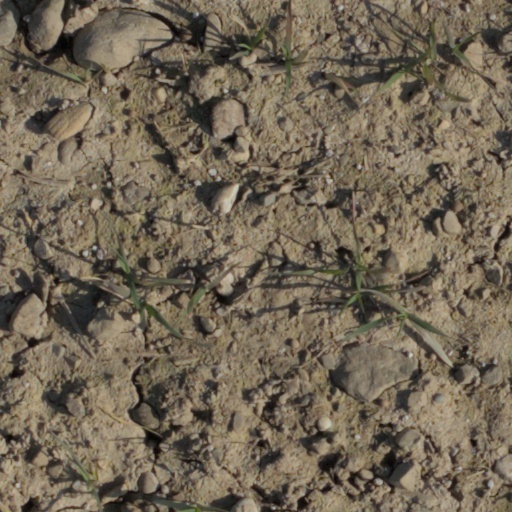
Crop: wheat